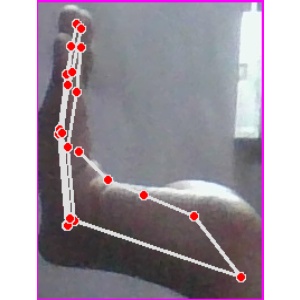
अक्षर: स